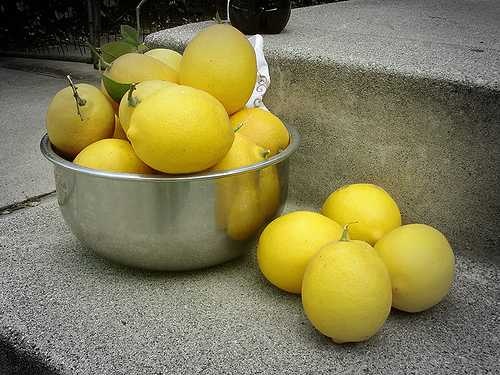
Label: Lemon